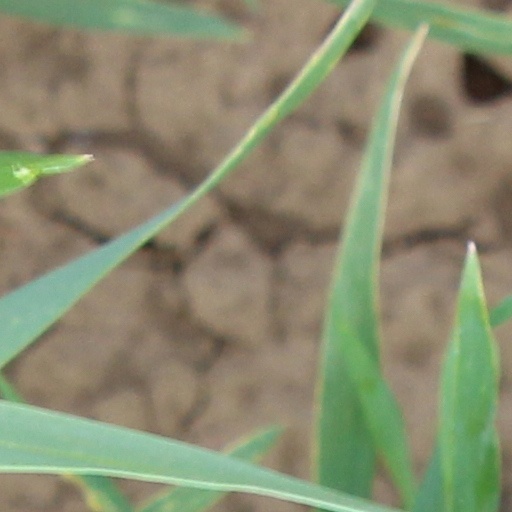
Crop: wheat